Kristin Halvorsen

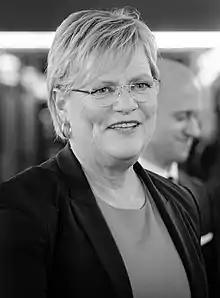
Halvorsen in 2018.

Kristin Halvorsen (born 2 September 1960) is a Norwegian politician of the Socialist Left Party. She served as Minister of Finance from 2005 to 2009 and as Minister of Education from 2009 to 2013. She also served as the party's leader from 1997 to 2012 and a member of parliament representing Oslo, from 1989 to 2013.